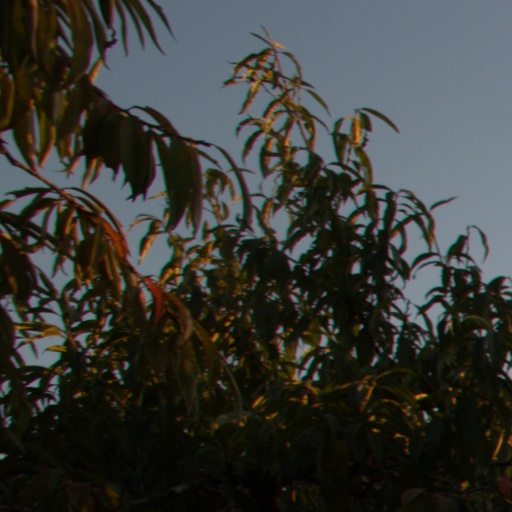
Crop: grape